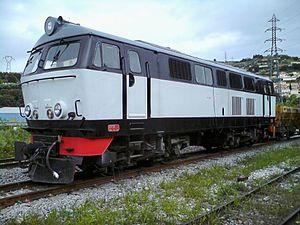
Les Chemins de fer de Provence sont un réseau ferroviaire à voie métrique d'une longueur de 151 km assurant un service urbain de transports de voyageurs entre Nice et La Vésubie Plan-du-Var ainsi qu'un service touristique entre Nice et Digne-les-Bains.